R4600

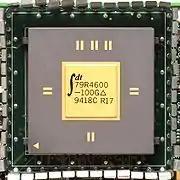
An IDT R4600

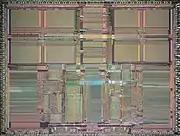
IDT R4600 die shot

The R4600, code-named "Orion", is a microprocessor developed by Quantum Effect Design (QED) that implemented the MIPS III instruction set architecture (ISA). As QED was a design firm that did not fabricate or sell their designs, the R4600 was first licensed to Integrated Device Technology (IDT), and later to Toshiba and then NKK. These companies fabricated the microprocessor and marketed it. The R4600 was designed as a low-end workstation or high-end embedded microprocessor. Users included Silicon Graphics, Inc. (SGI) for their Indy workstation and DeskStation Technology for their Windows NT workstations. The R4600 was instrumental in making the Indy successful by providing good integer performance at a competitive price. In embedded systems, prominent users included Cisco Systems in their network routers and Canon in their printers.